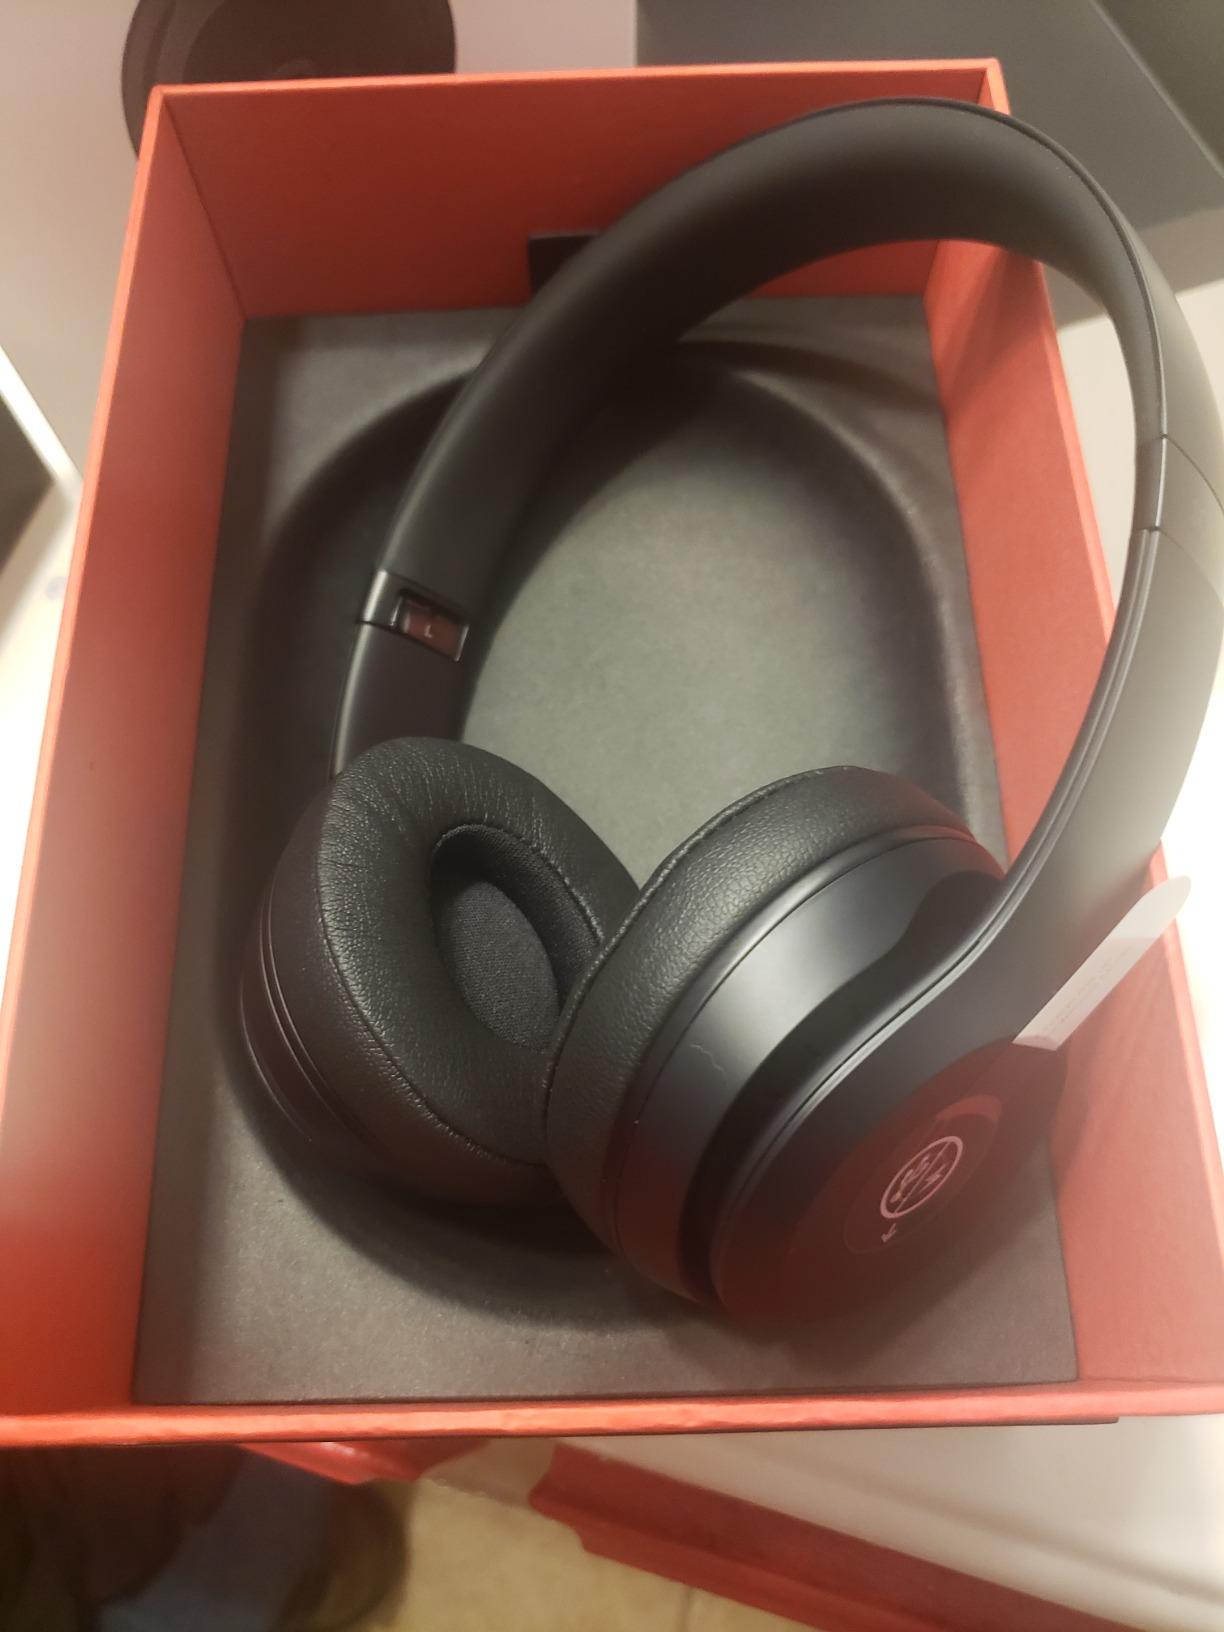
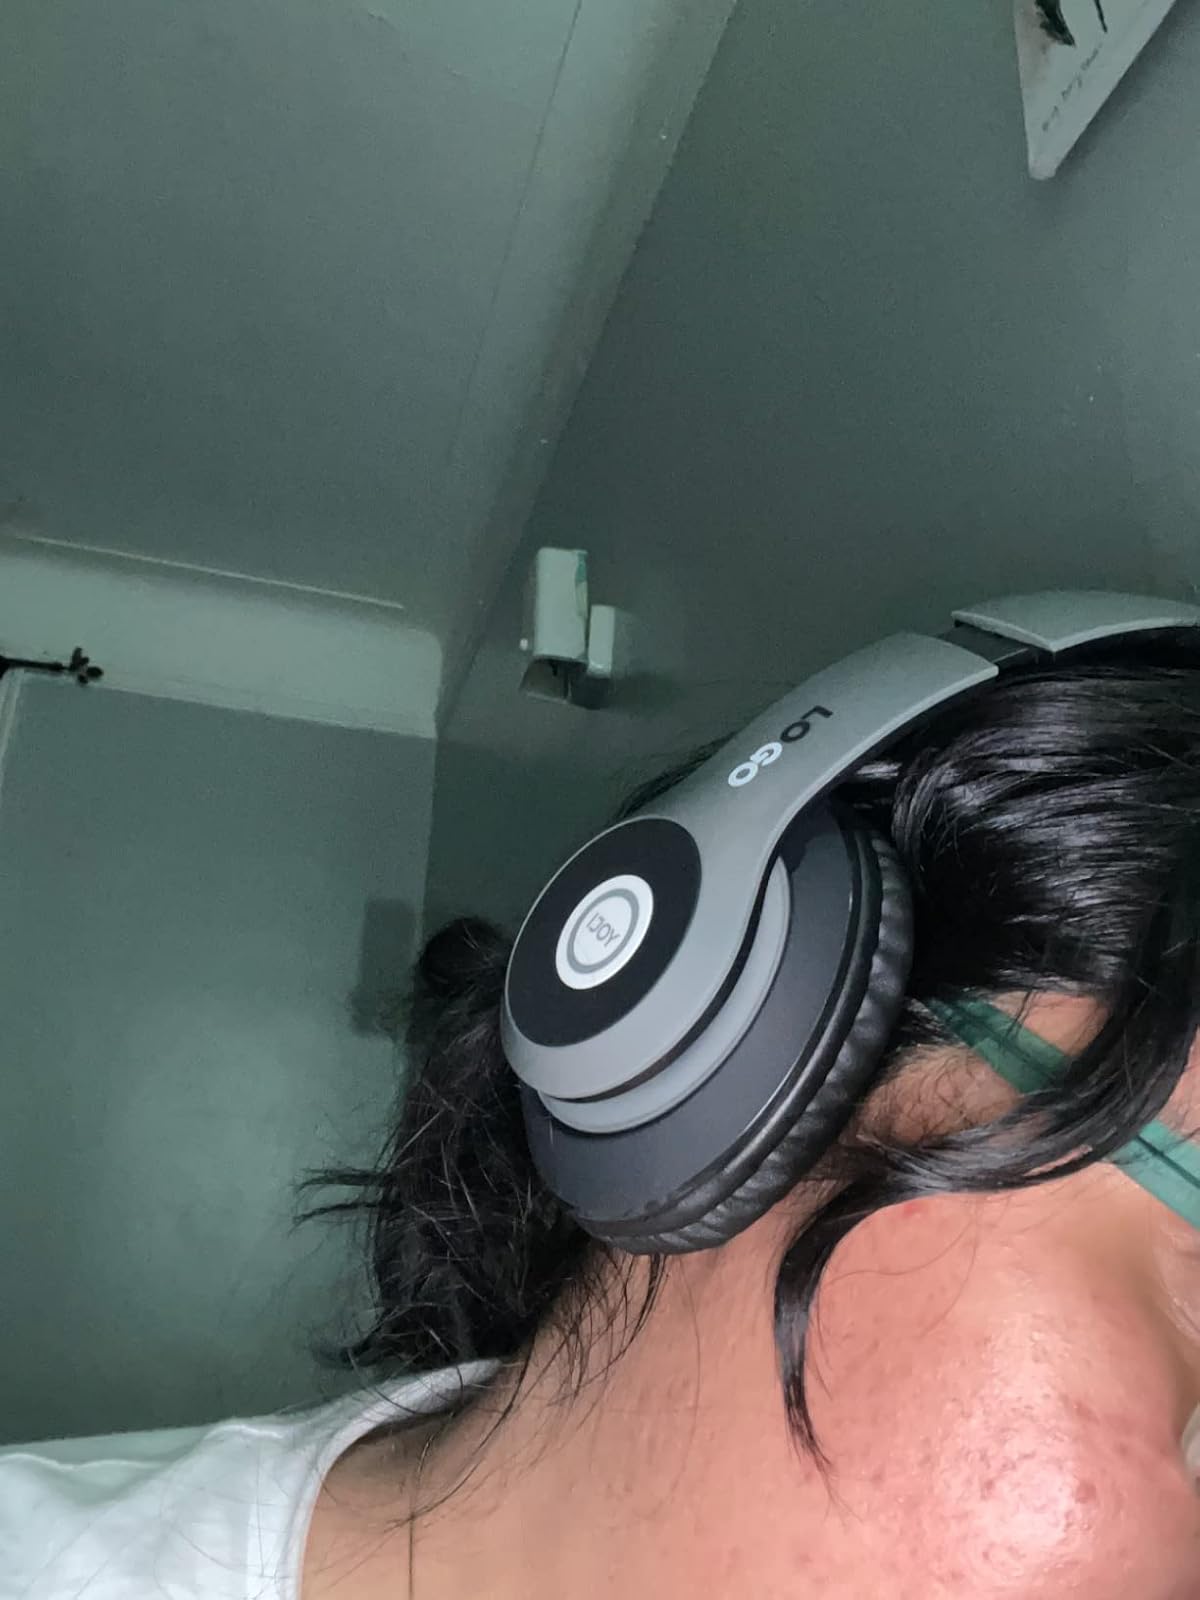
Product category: headphones
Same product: no